Zdeněk Mézl

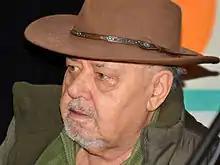
Zdeněk Mézl (2014)

He studied at the College of Applied Arts between 1949–1953 and later graduated from the Academy of Fine Arts, Prague. Mézl illustrated several books using traditional wood engraving.